Hornchurch tube station

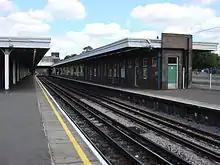
Side platforms with the eastbound track to the left

There is no trace of the 1885 station buildings, but they were similar to those still in existence at West Horndon. Two platforms with short canopies were connected by a footbridge at their eastern end. Initially it was planned to have station buildings on the down platform, but it was decided to provide better access to the station by placing them on the bridge.